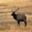
Label: deer